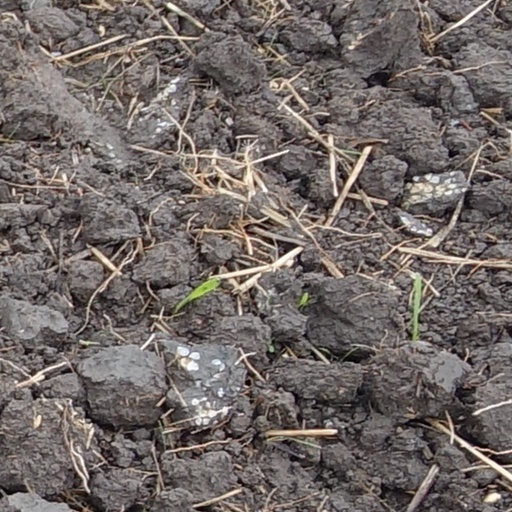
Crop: wheat